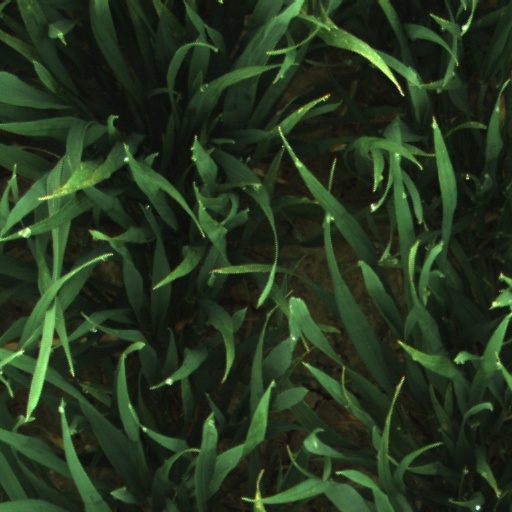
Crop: wheat